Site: brandenburg
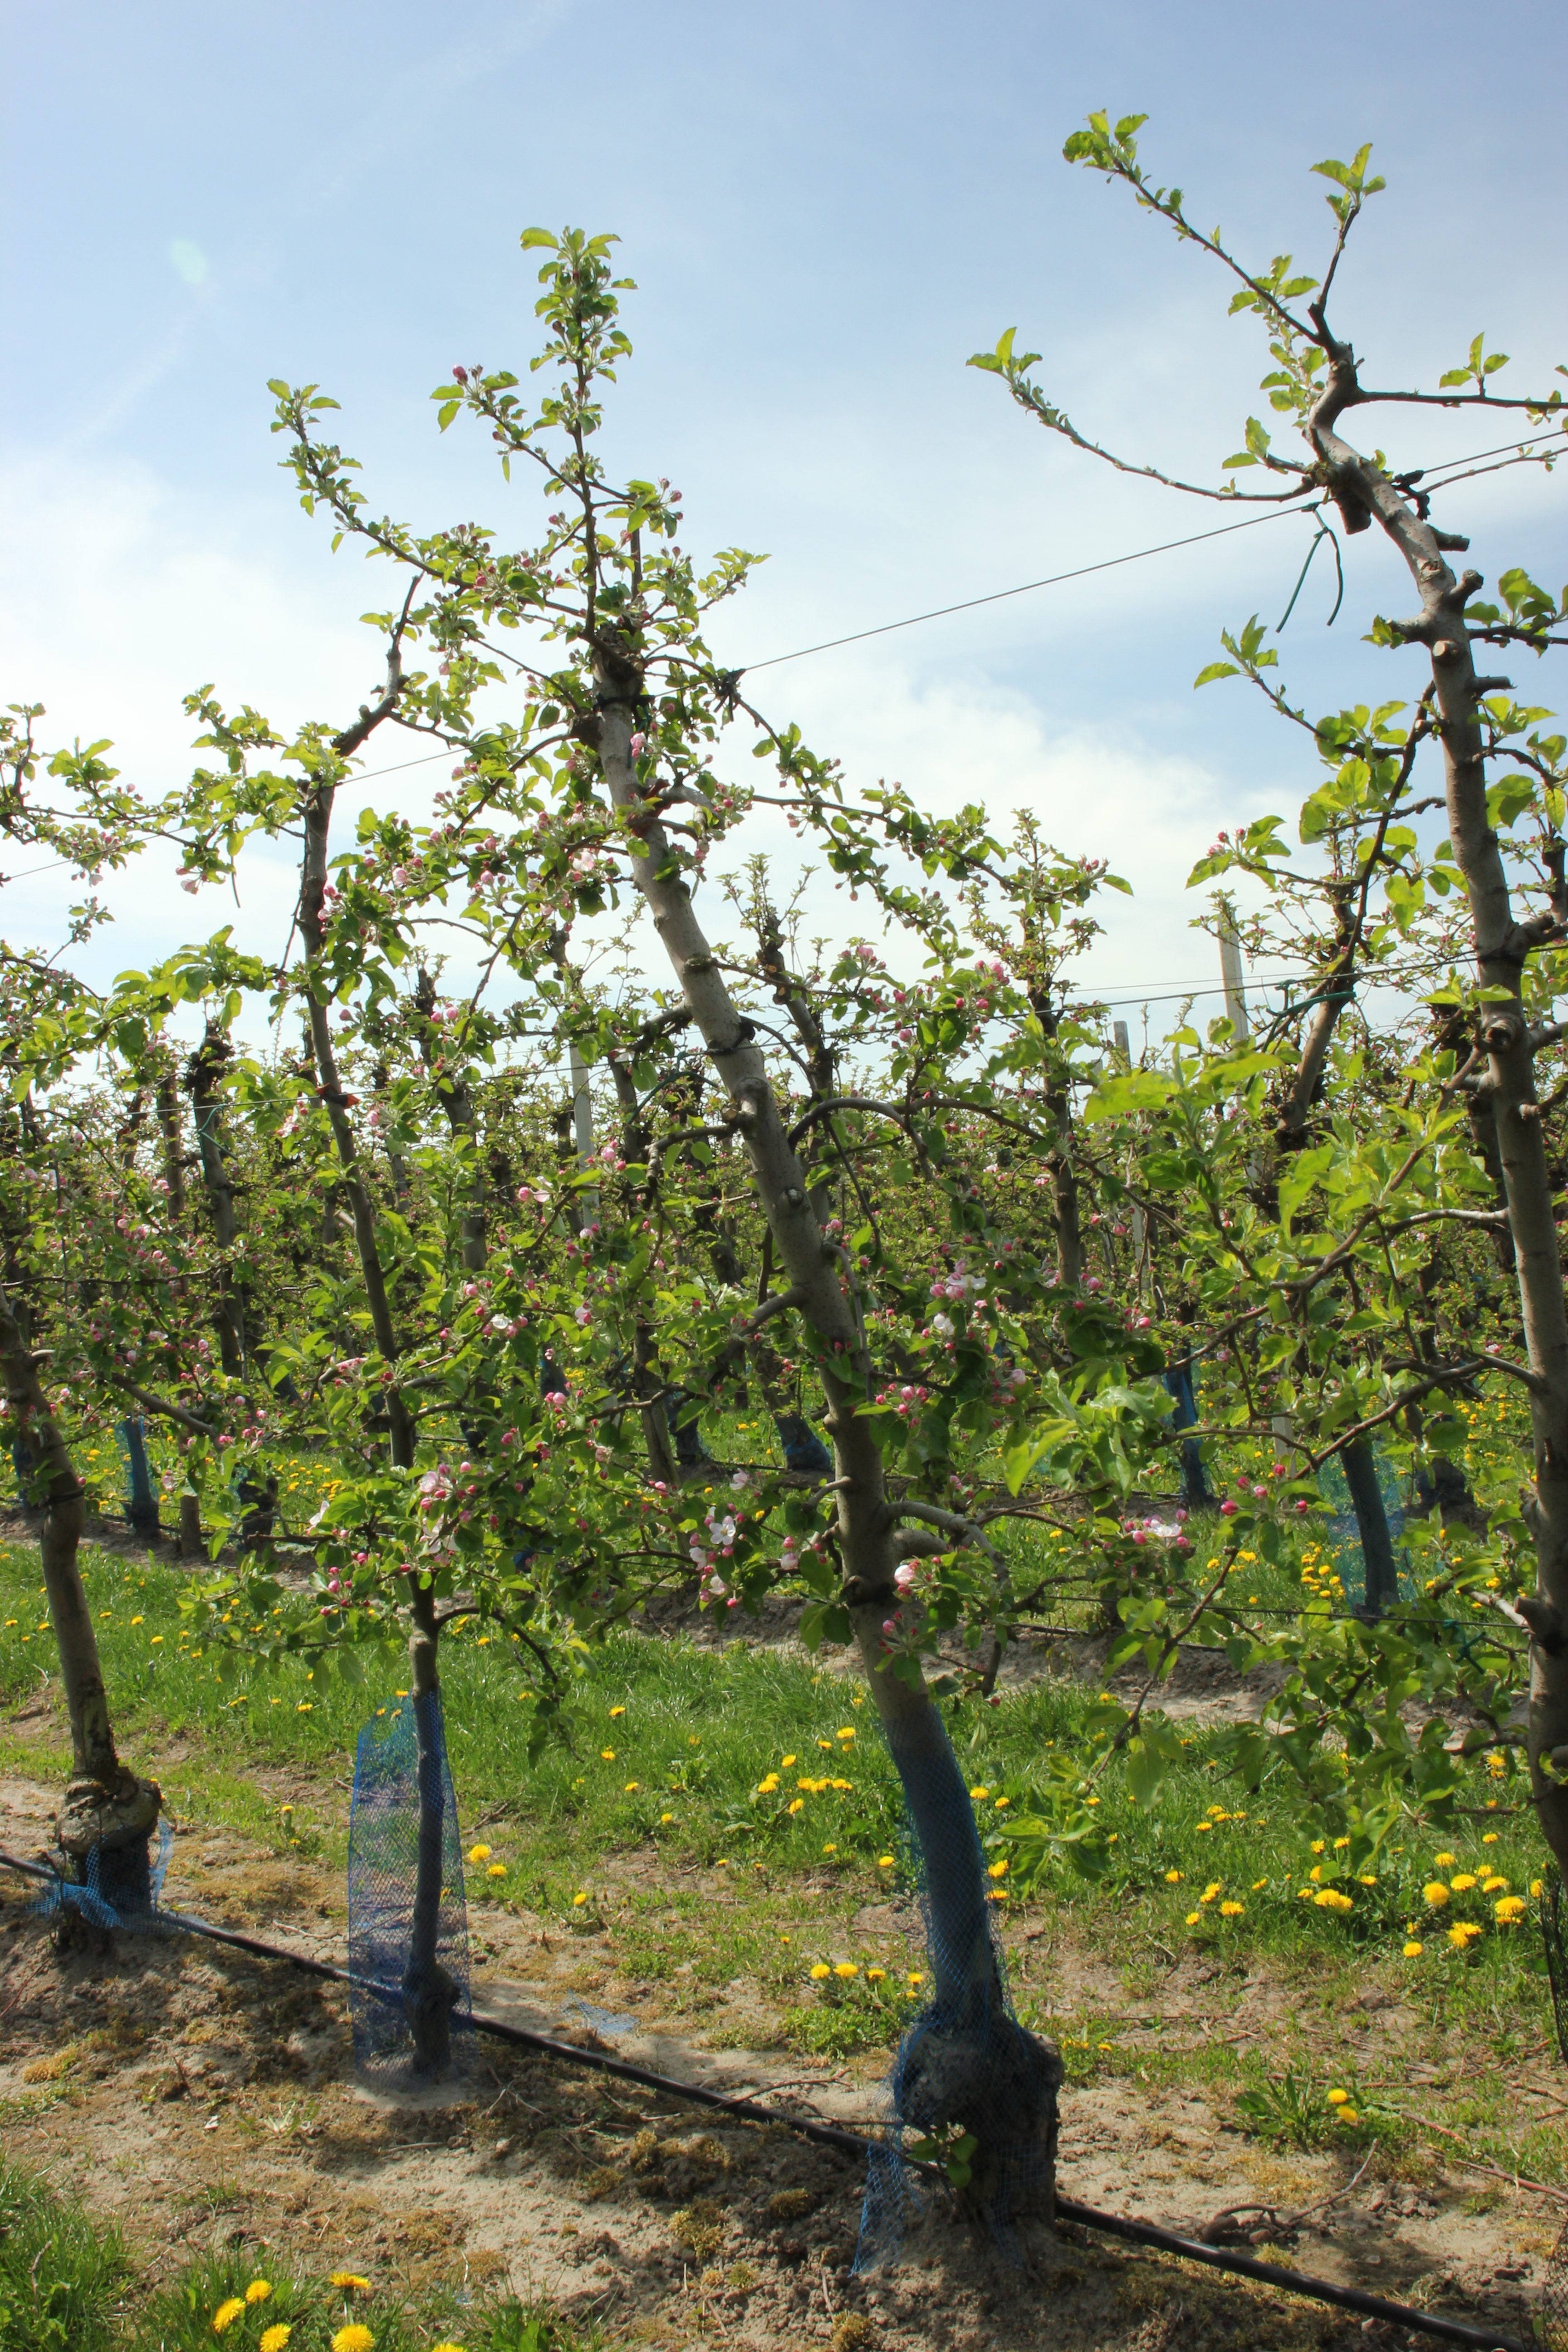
Growth stage (BBCH 57): Inflorescence emergence